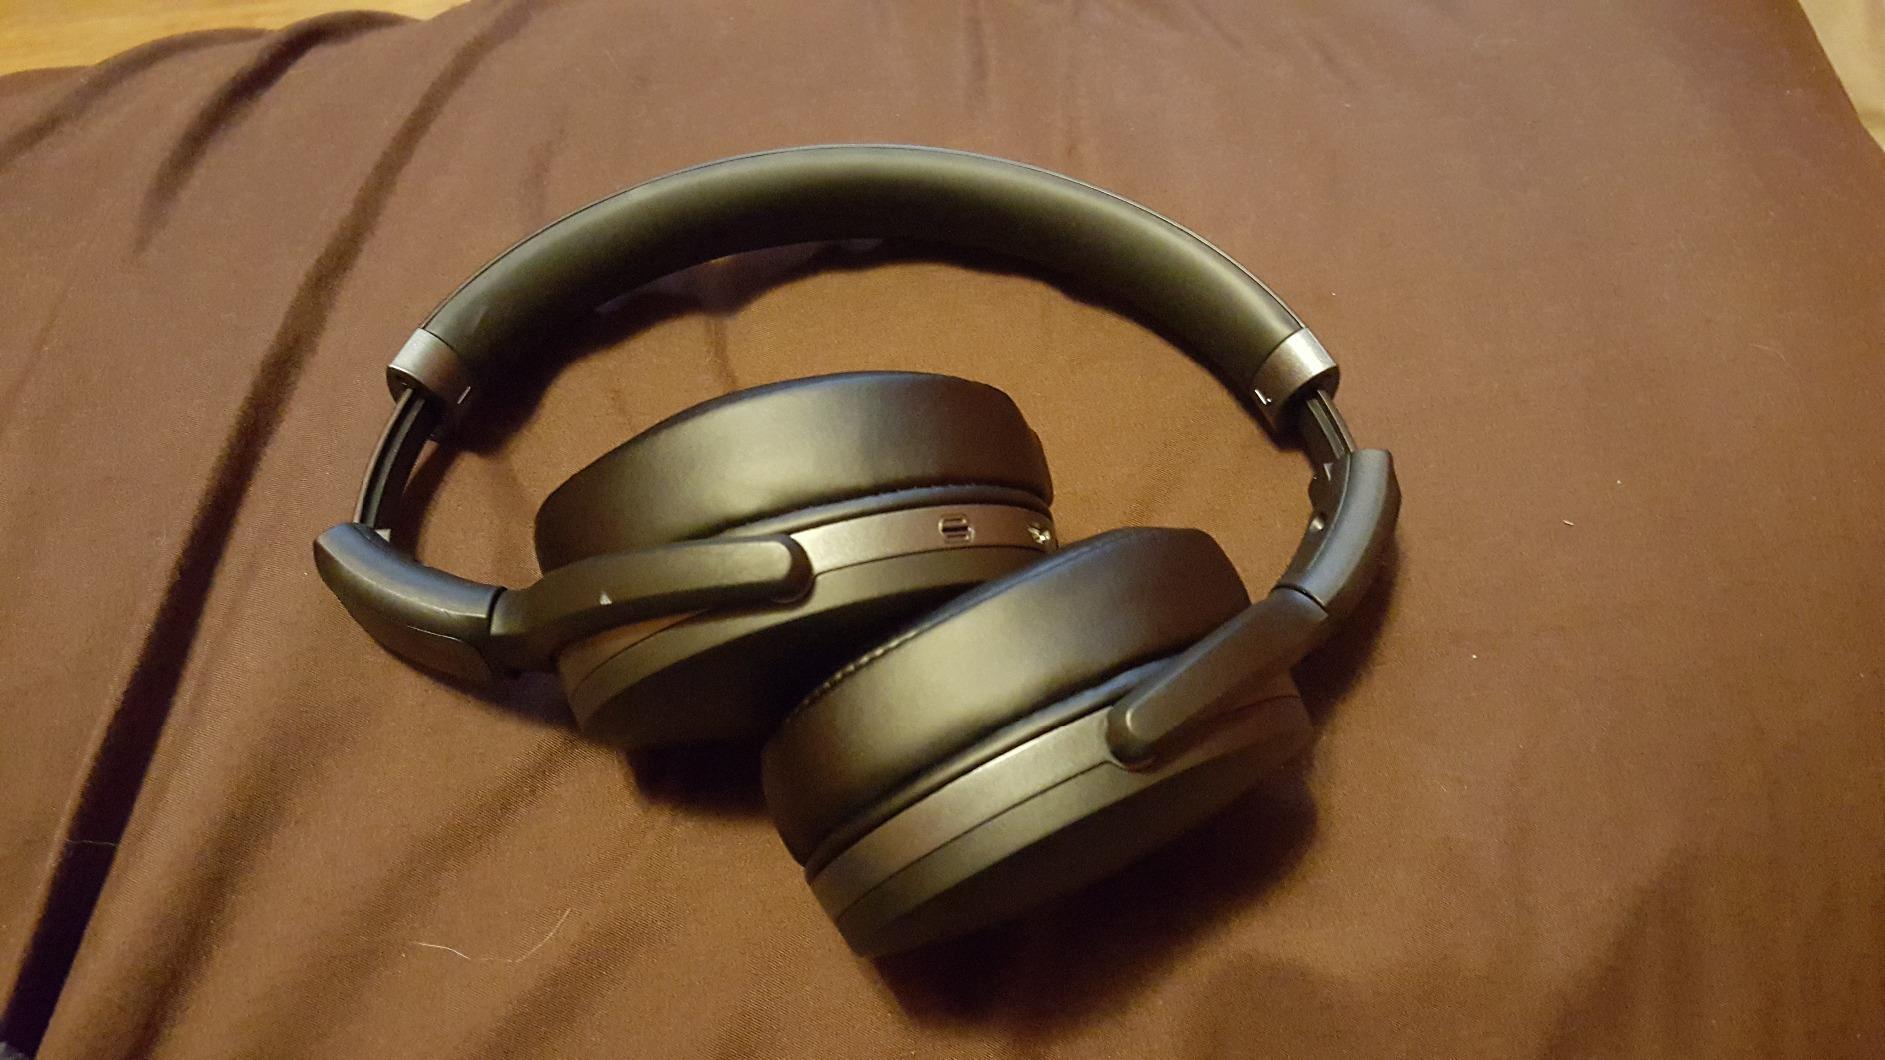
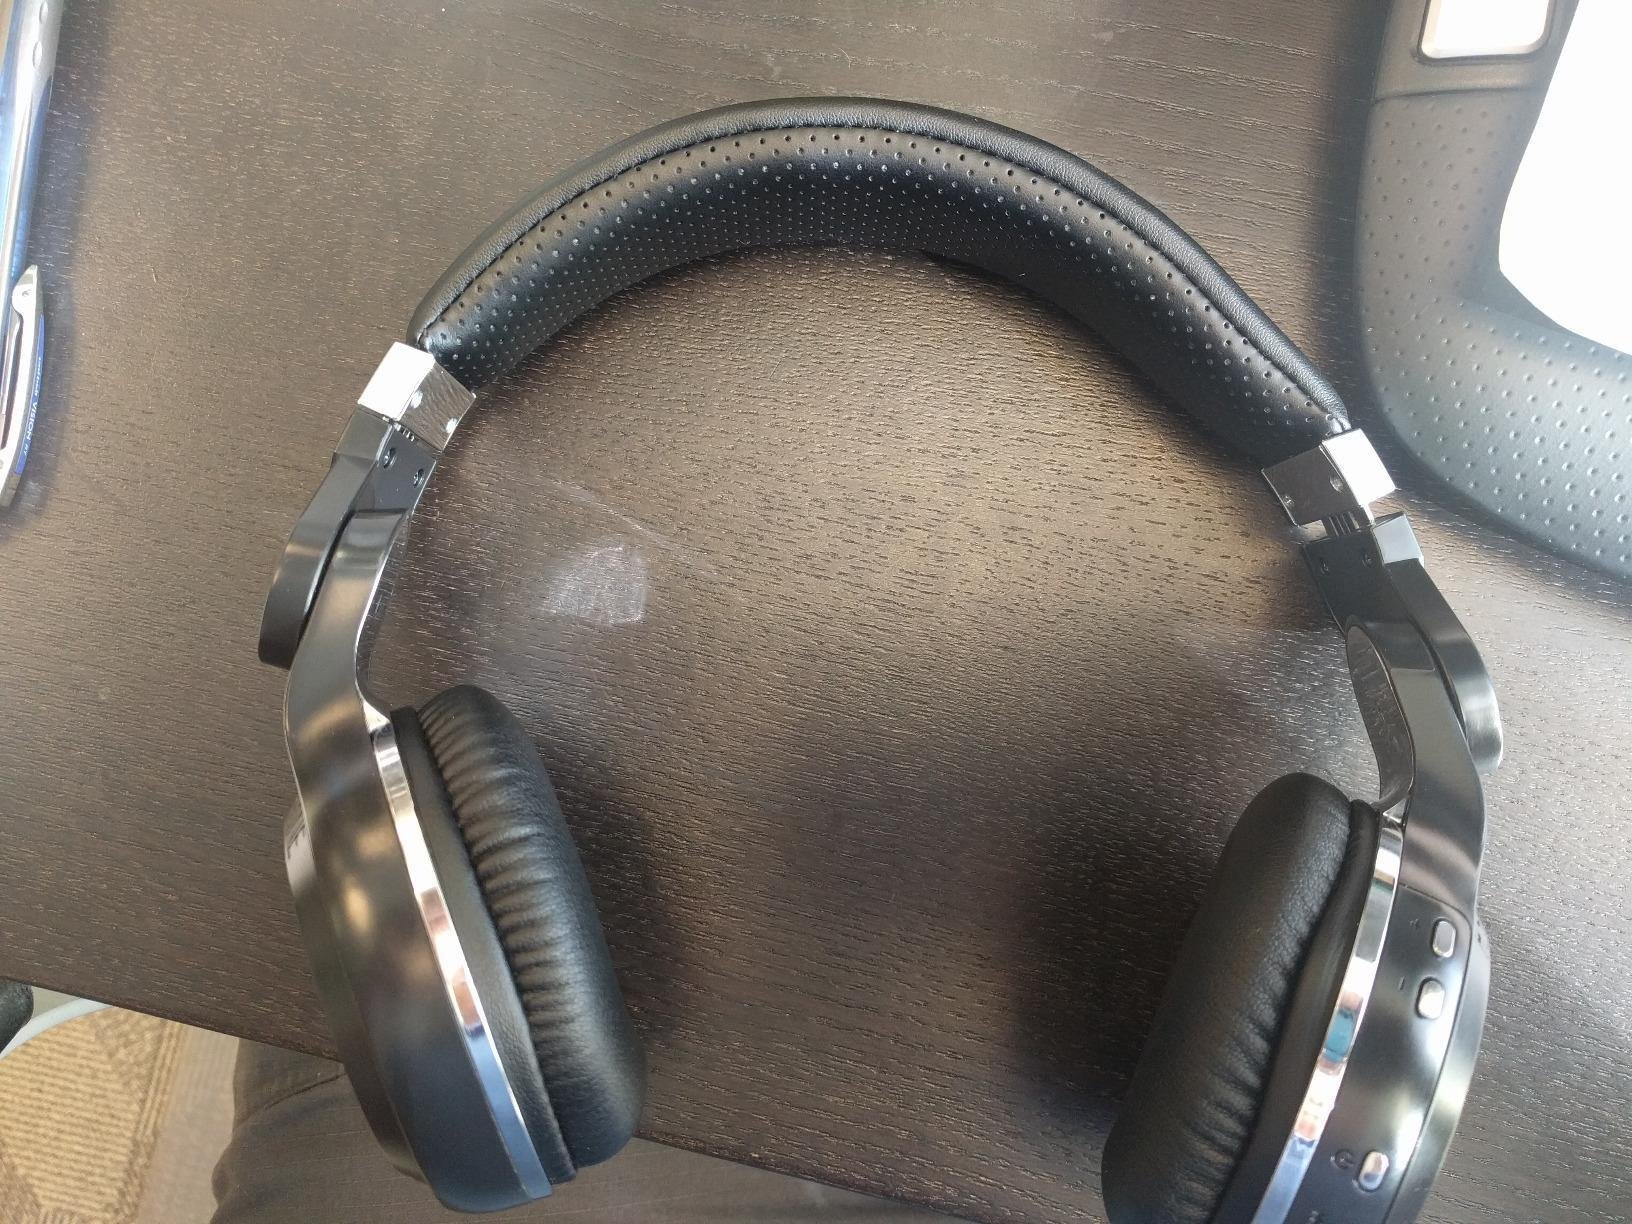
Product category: headphones
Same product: no